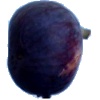
Label: Fig 1